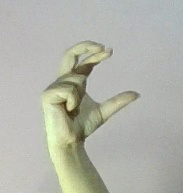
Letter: thal